Balboa Island, Newport Beach

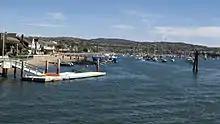
Docks on Balboa Island, Newport Beach California

Collins built a dredge and, by 1906, began dredging a channel on the north side of the bay and depositing the sand and silt on tidelands that would become Balboa Isle.